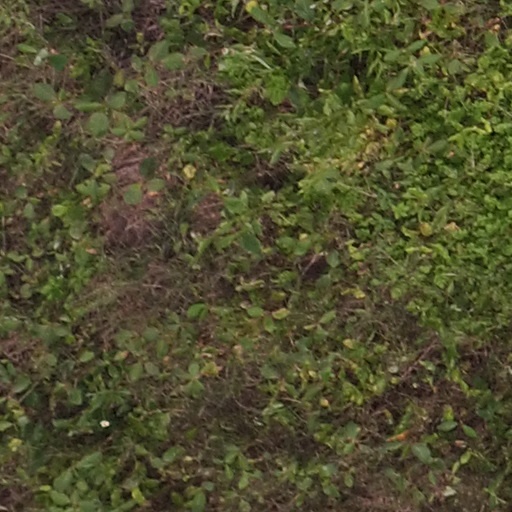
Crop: maize; corn